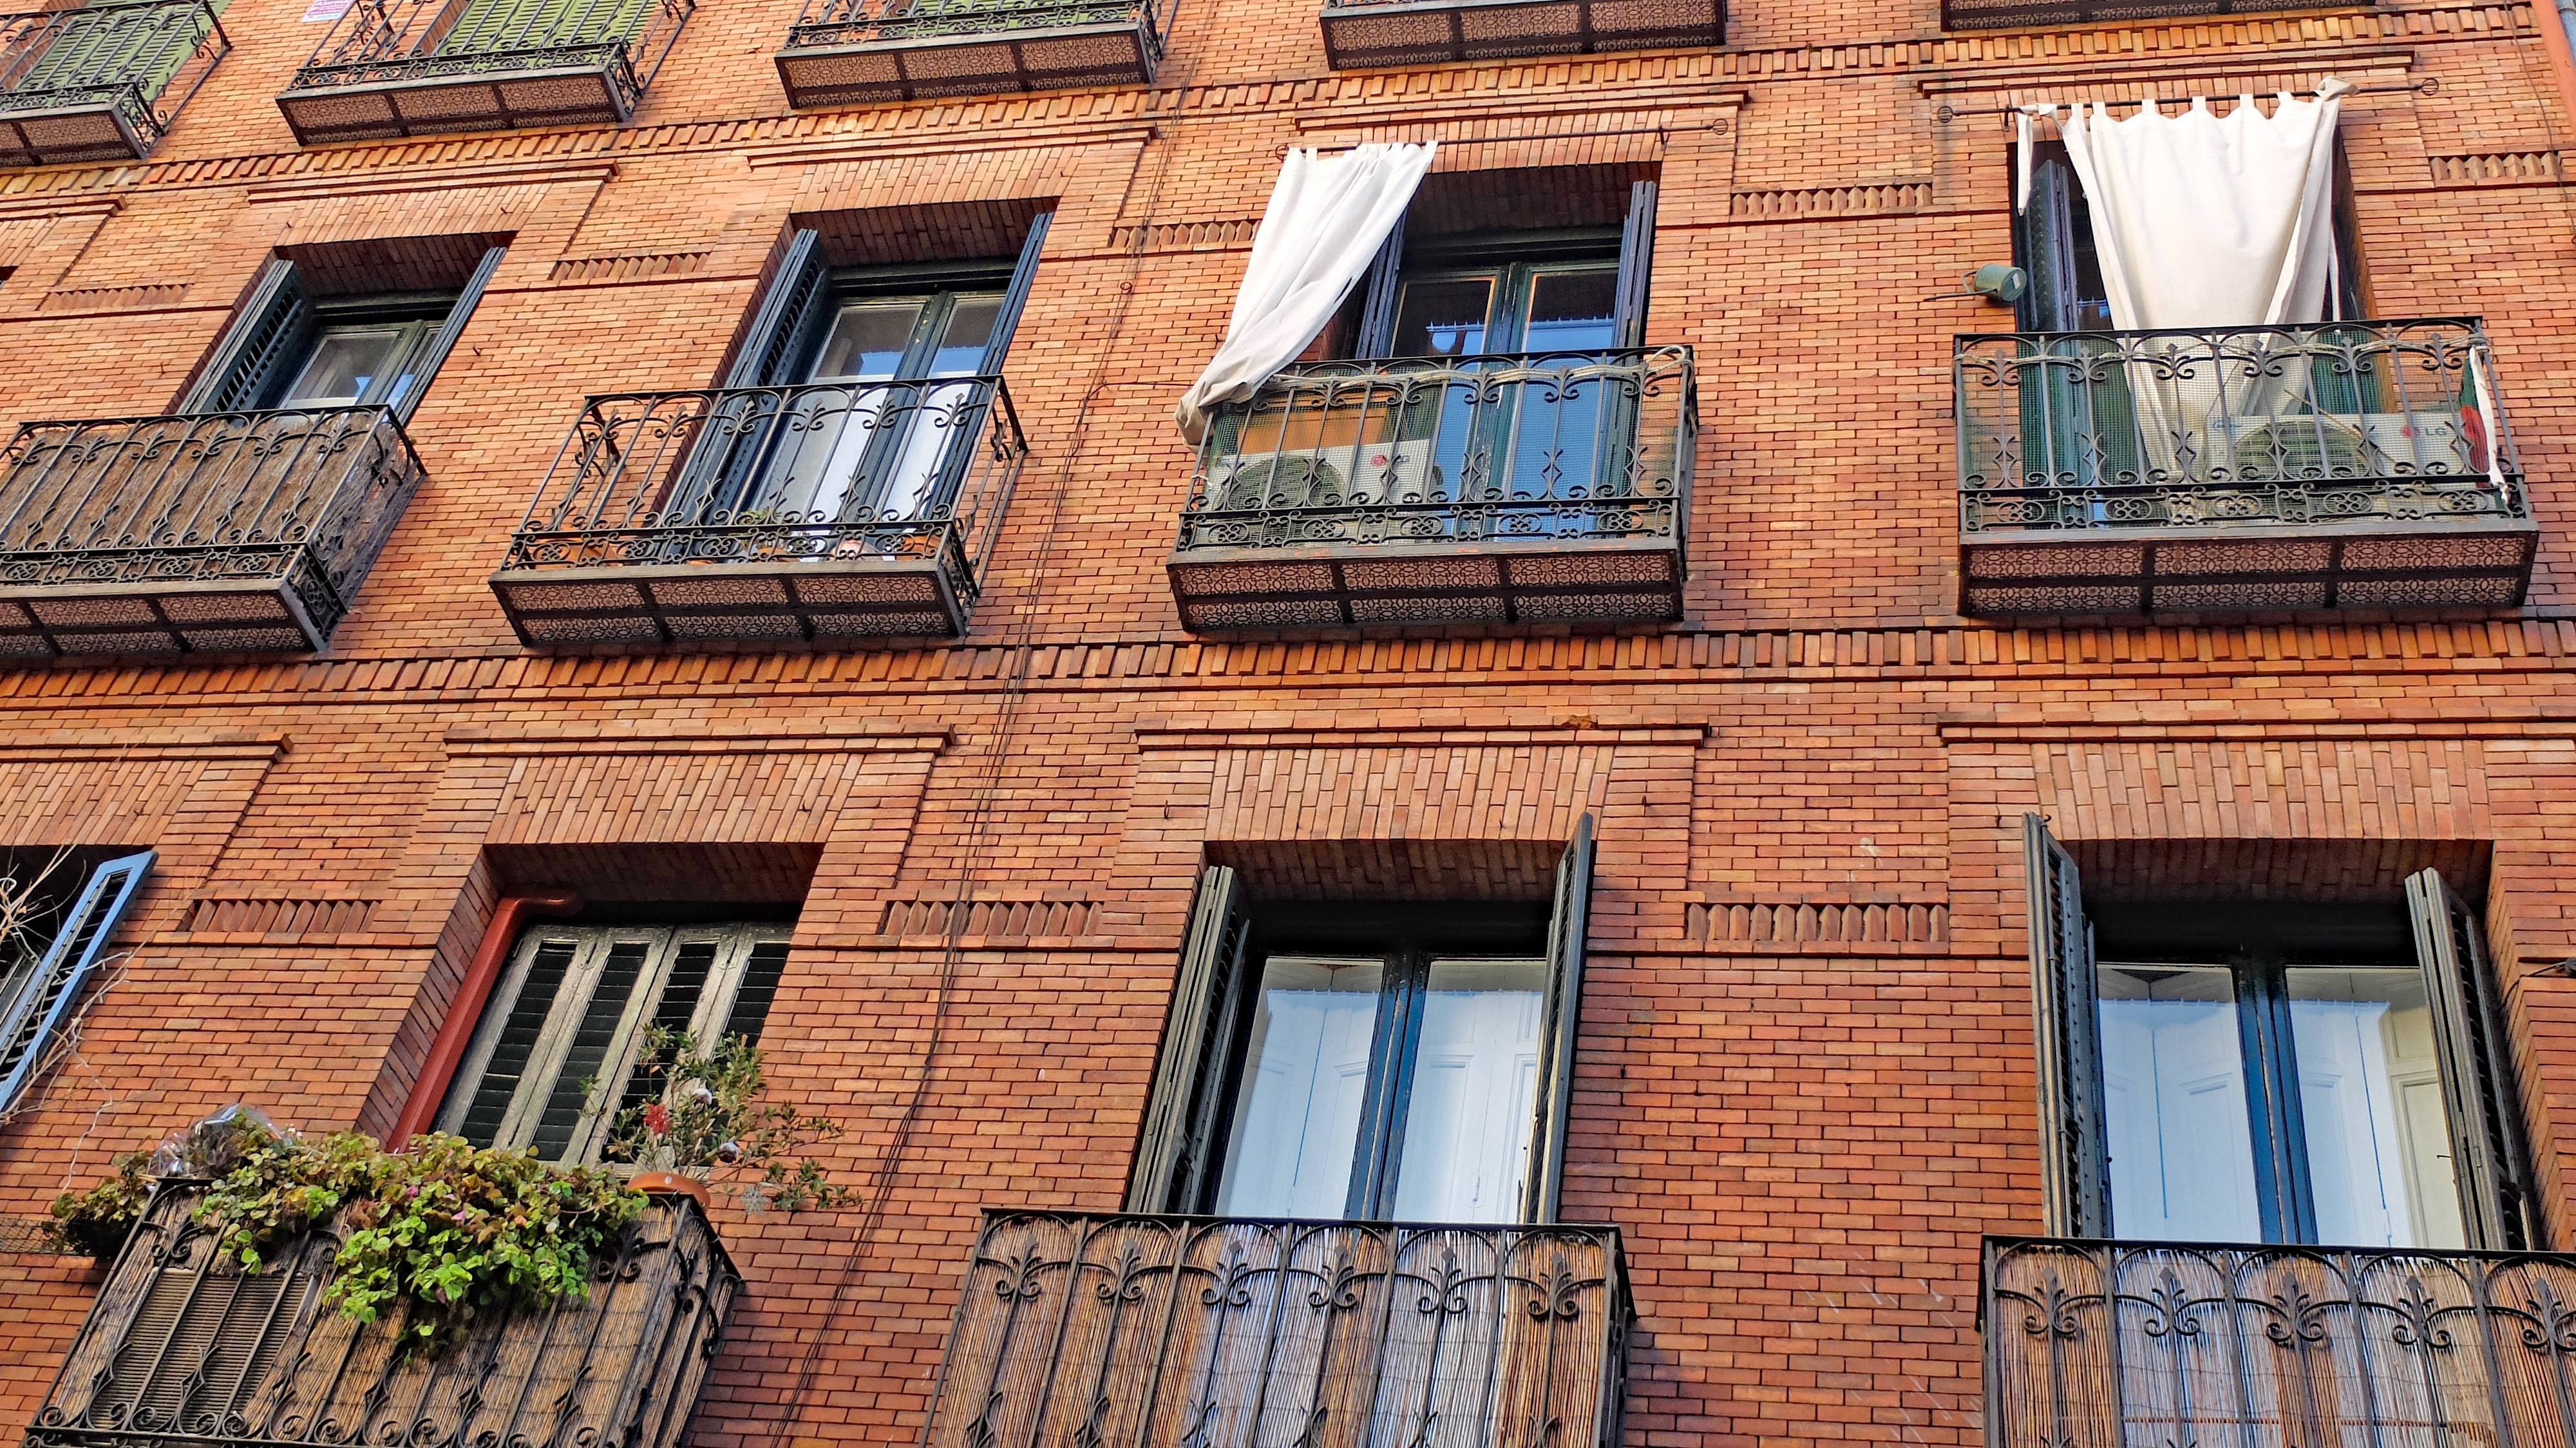
architecture, wood, house, window, roof, building, city, wall, balcony, europe, cottage, facade, property, brick, spain, madrid, brickwork, neighbourhood, urban area, residential area